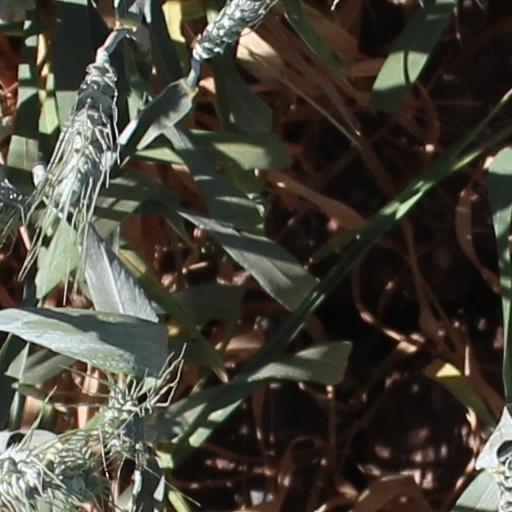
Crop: wheat